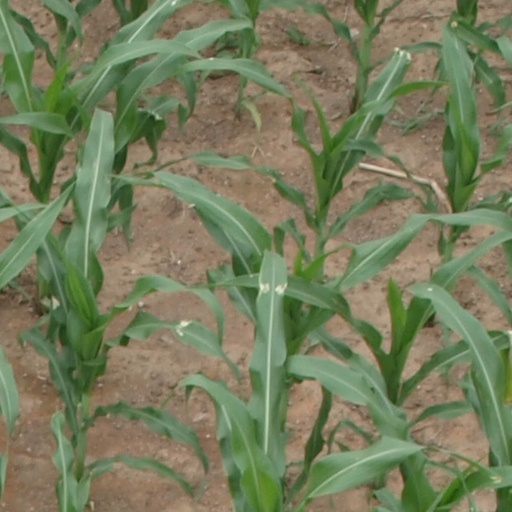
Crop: maize; corn